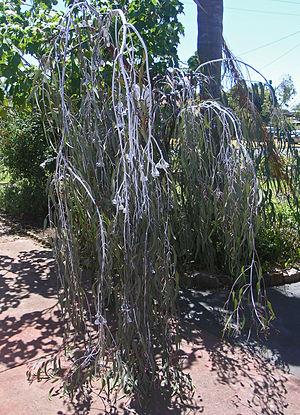
"Eucalyptus caesia, le gungurru, est une espèce d'eucalyptus de la famille des Myrtaceae. Elle est de petite taille endémique de la région centrale de la Wheatbelt où on le trouve dans les régions granitiques. Les feuilles, les bourgeons et les fruits sont recouverts d'une poussière argentée qui valent à l'arbre le nom de ""Silver Princess"".